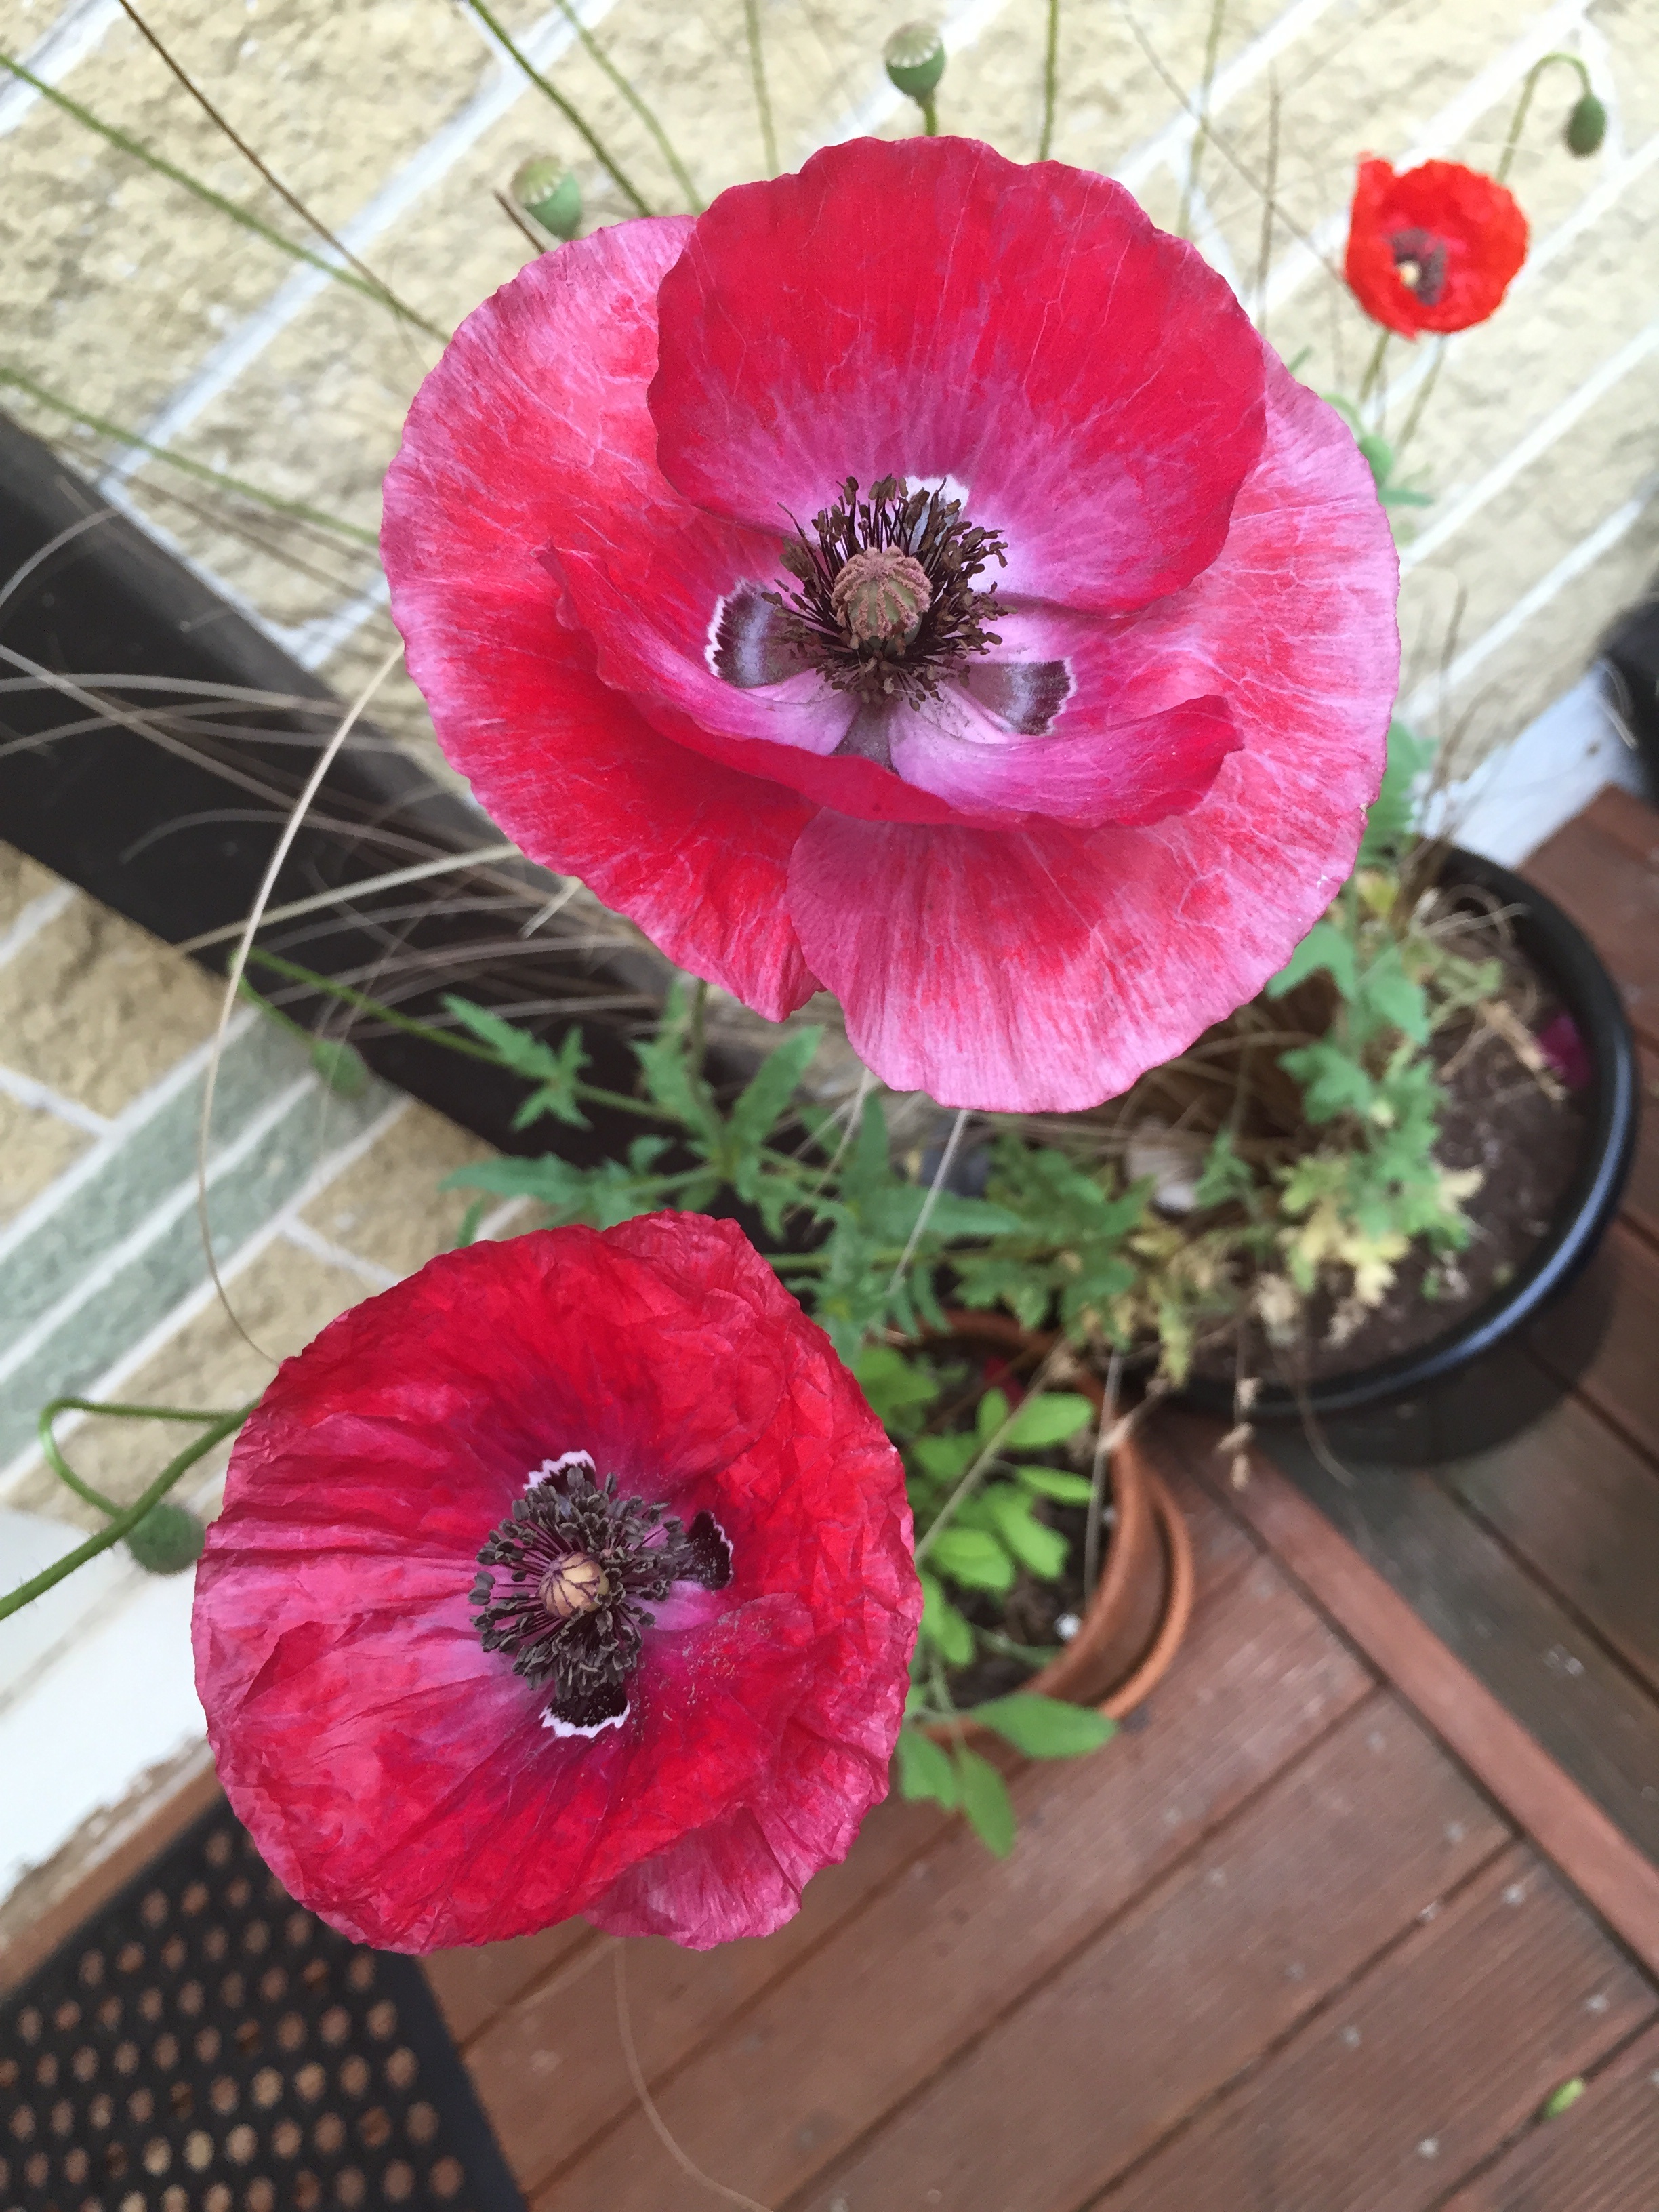
plant, flower, petal, red, garden, poppy, floristry, flowering plant, floral design, land plant, poppy family, flower arranging